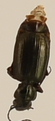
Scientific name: Syntomus americanus
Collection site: Northern Great Plains Research Laboratory NEON (NOGP), plot NOGP_010